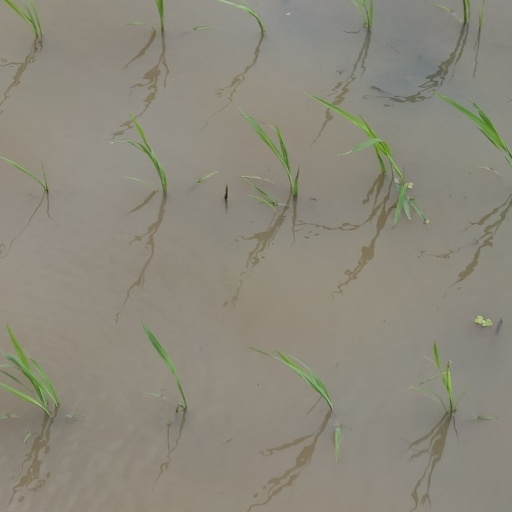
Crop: rice